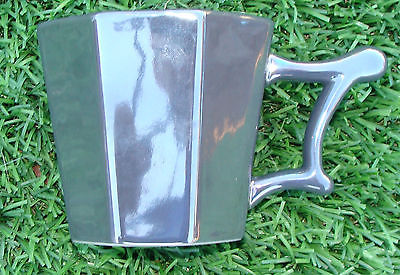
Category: mug